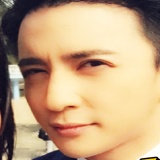
ca sĩ Tiết Chi Khiêm